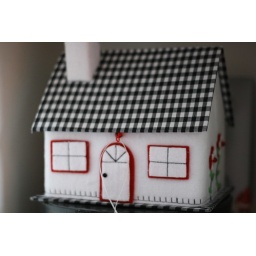
Rob bought me this cute felt sewing box in the shape of a little house